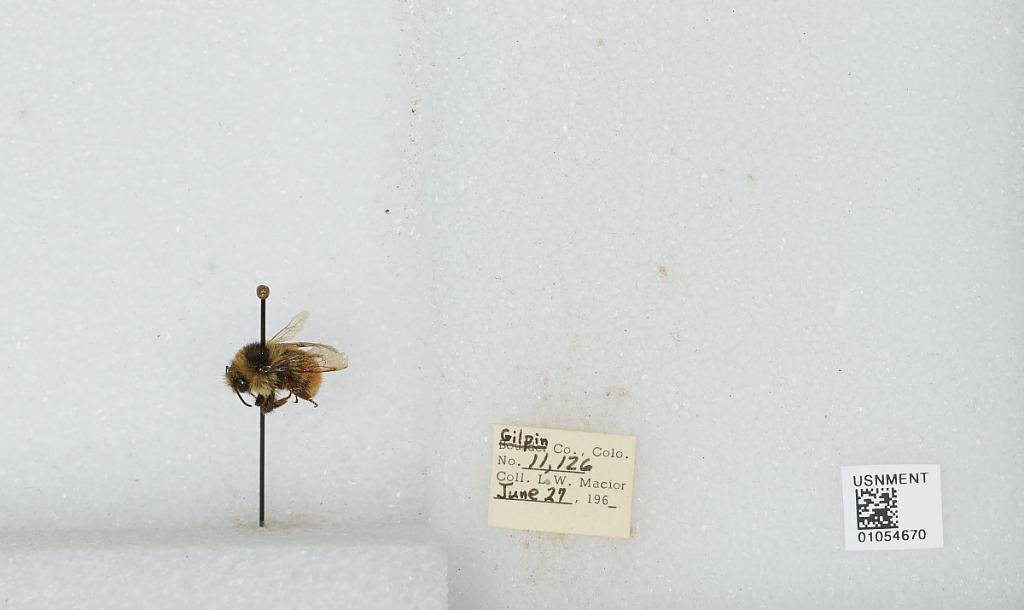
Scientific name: Bombus (Pyrobombus) bifarius Cresson
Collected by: L. Macior
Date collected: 1966-6-27
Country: United States
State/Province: Colorado
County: Gilpin
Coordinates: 39.905, -105.589